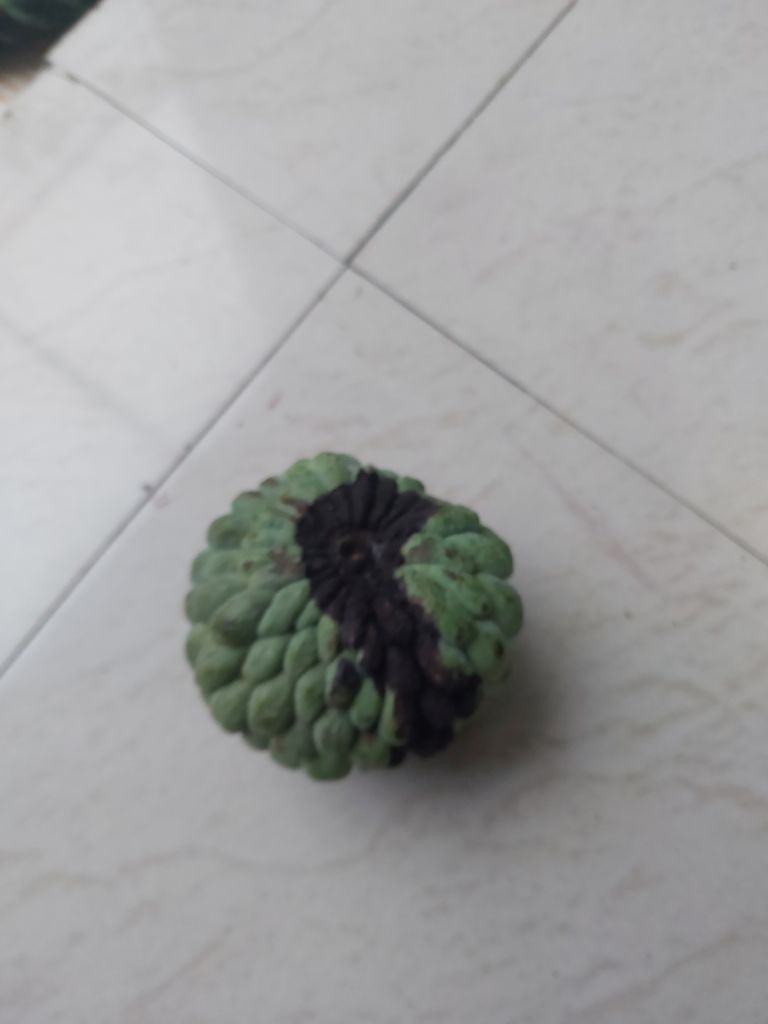
Disease label: Diplodia Rot